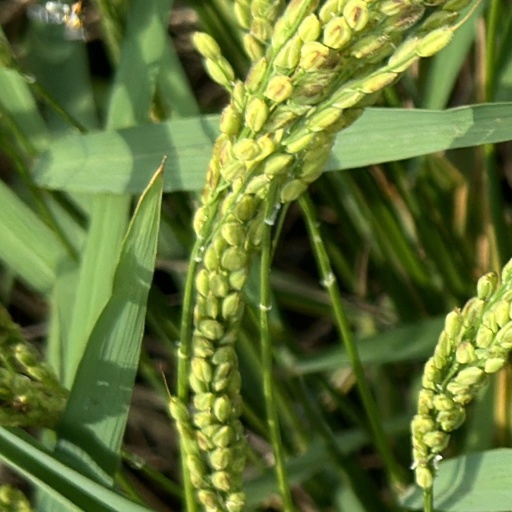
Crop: rice